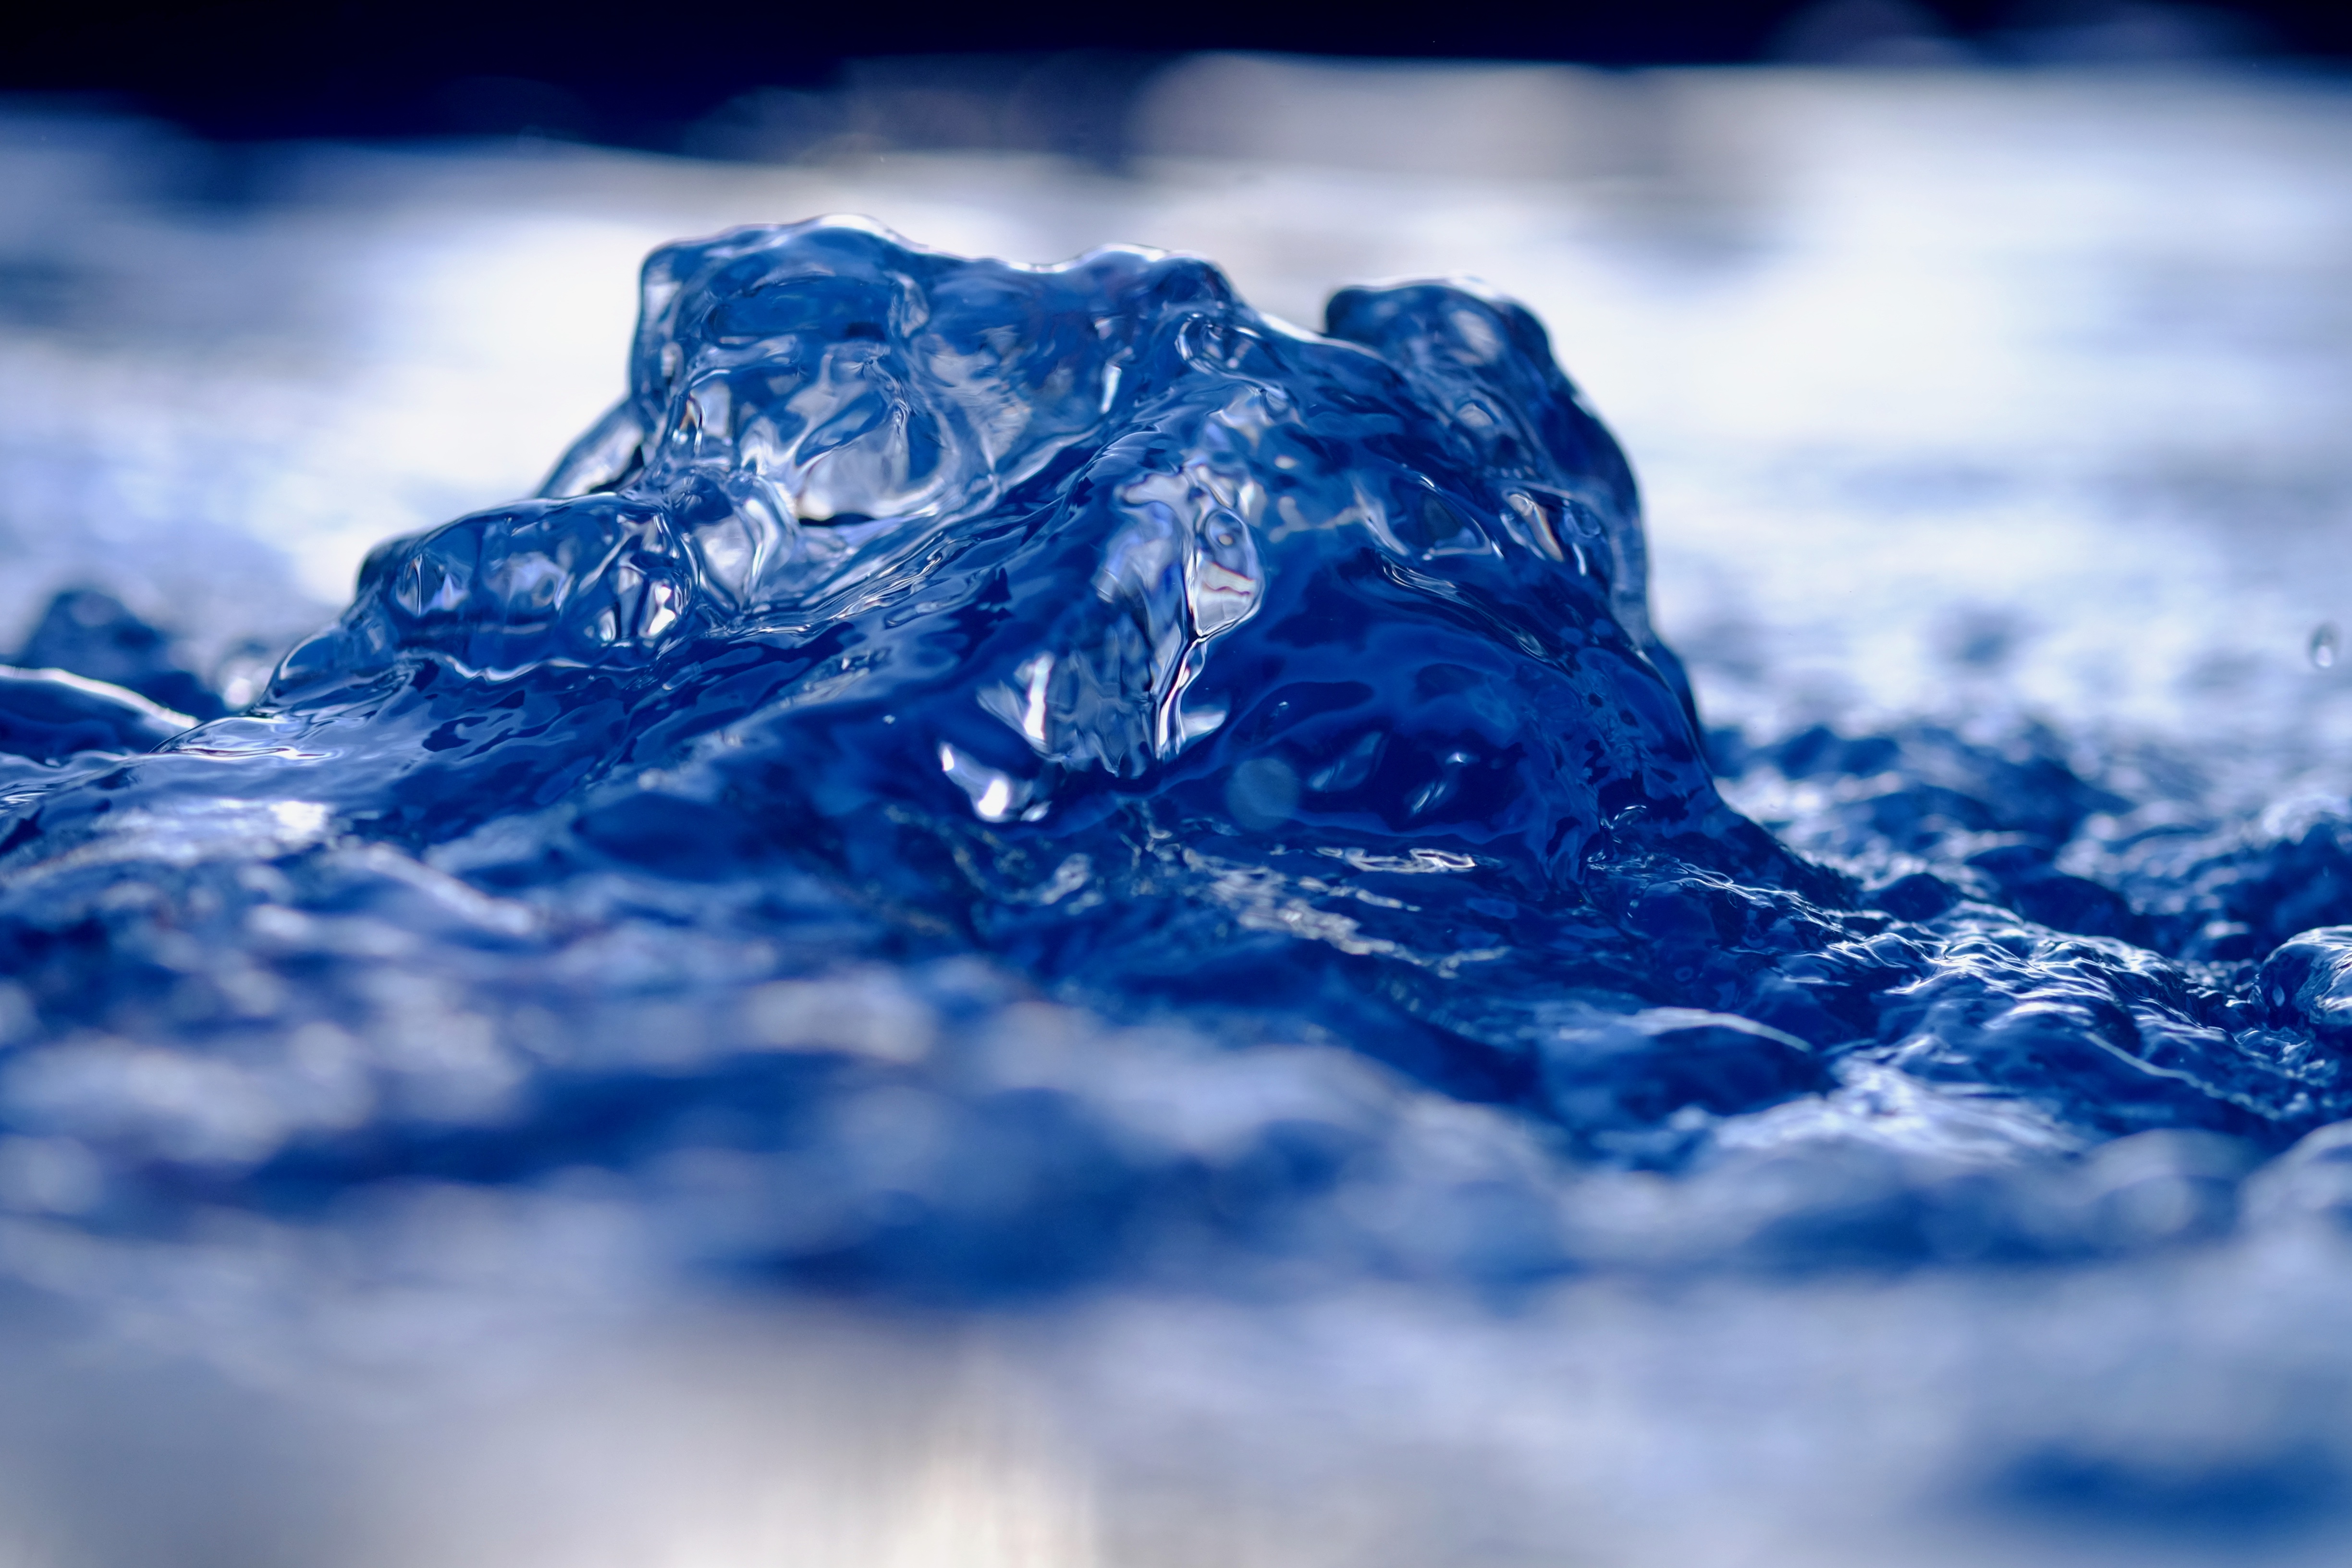
nature, mountain, snow, winter, cloud, sky, atmosphere, mountain range, ice, weather, arctic, season, freezing, arctic ocean, mountainous landforms, computer wallpaper, geological phenomenon